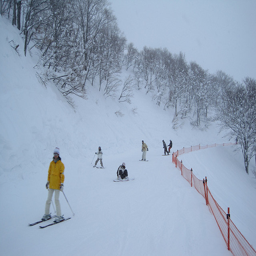
A ski trail with several skiers making their way up the hill
A group of people on skis in the snow.
A group of people are skiing down a snow covered hill.
Six people on skis on a wintry slope
Multiple people skiing on a course in the snow.